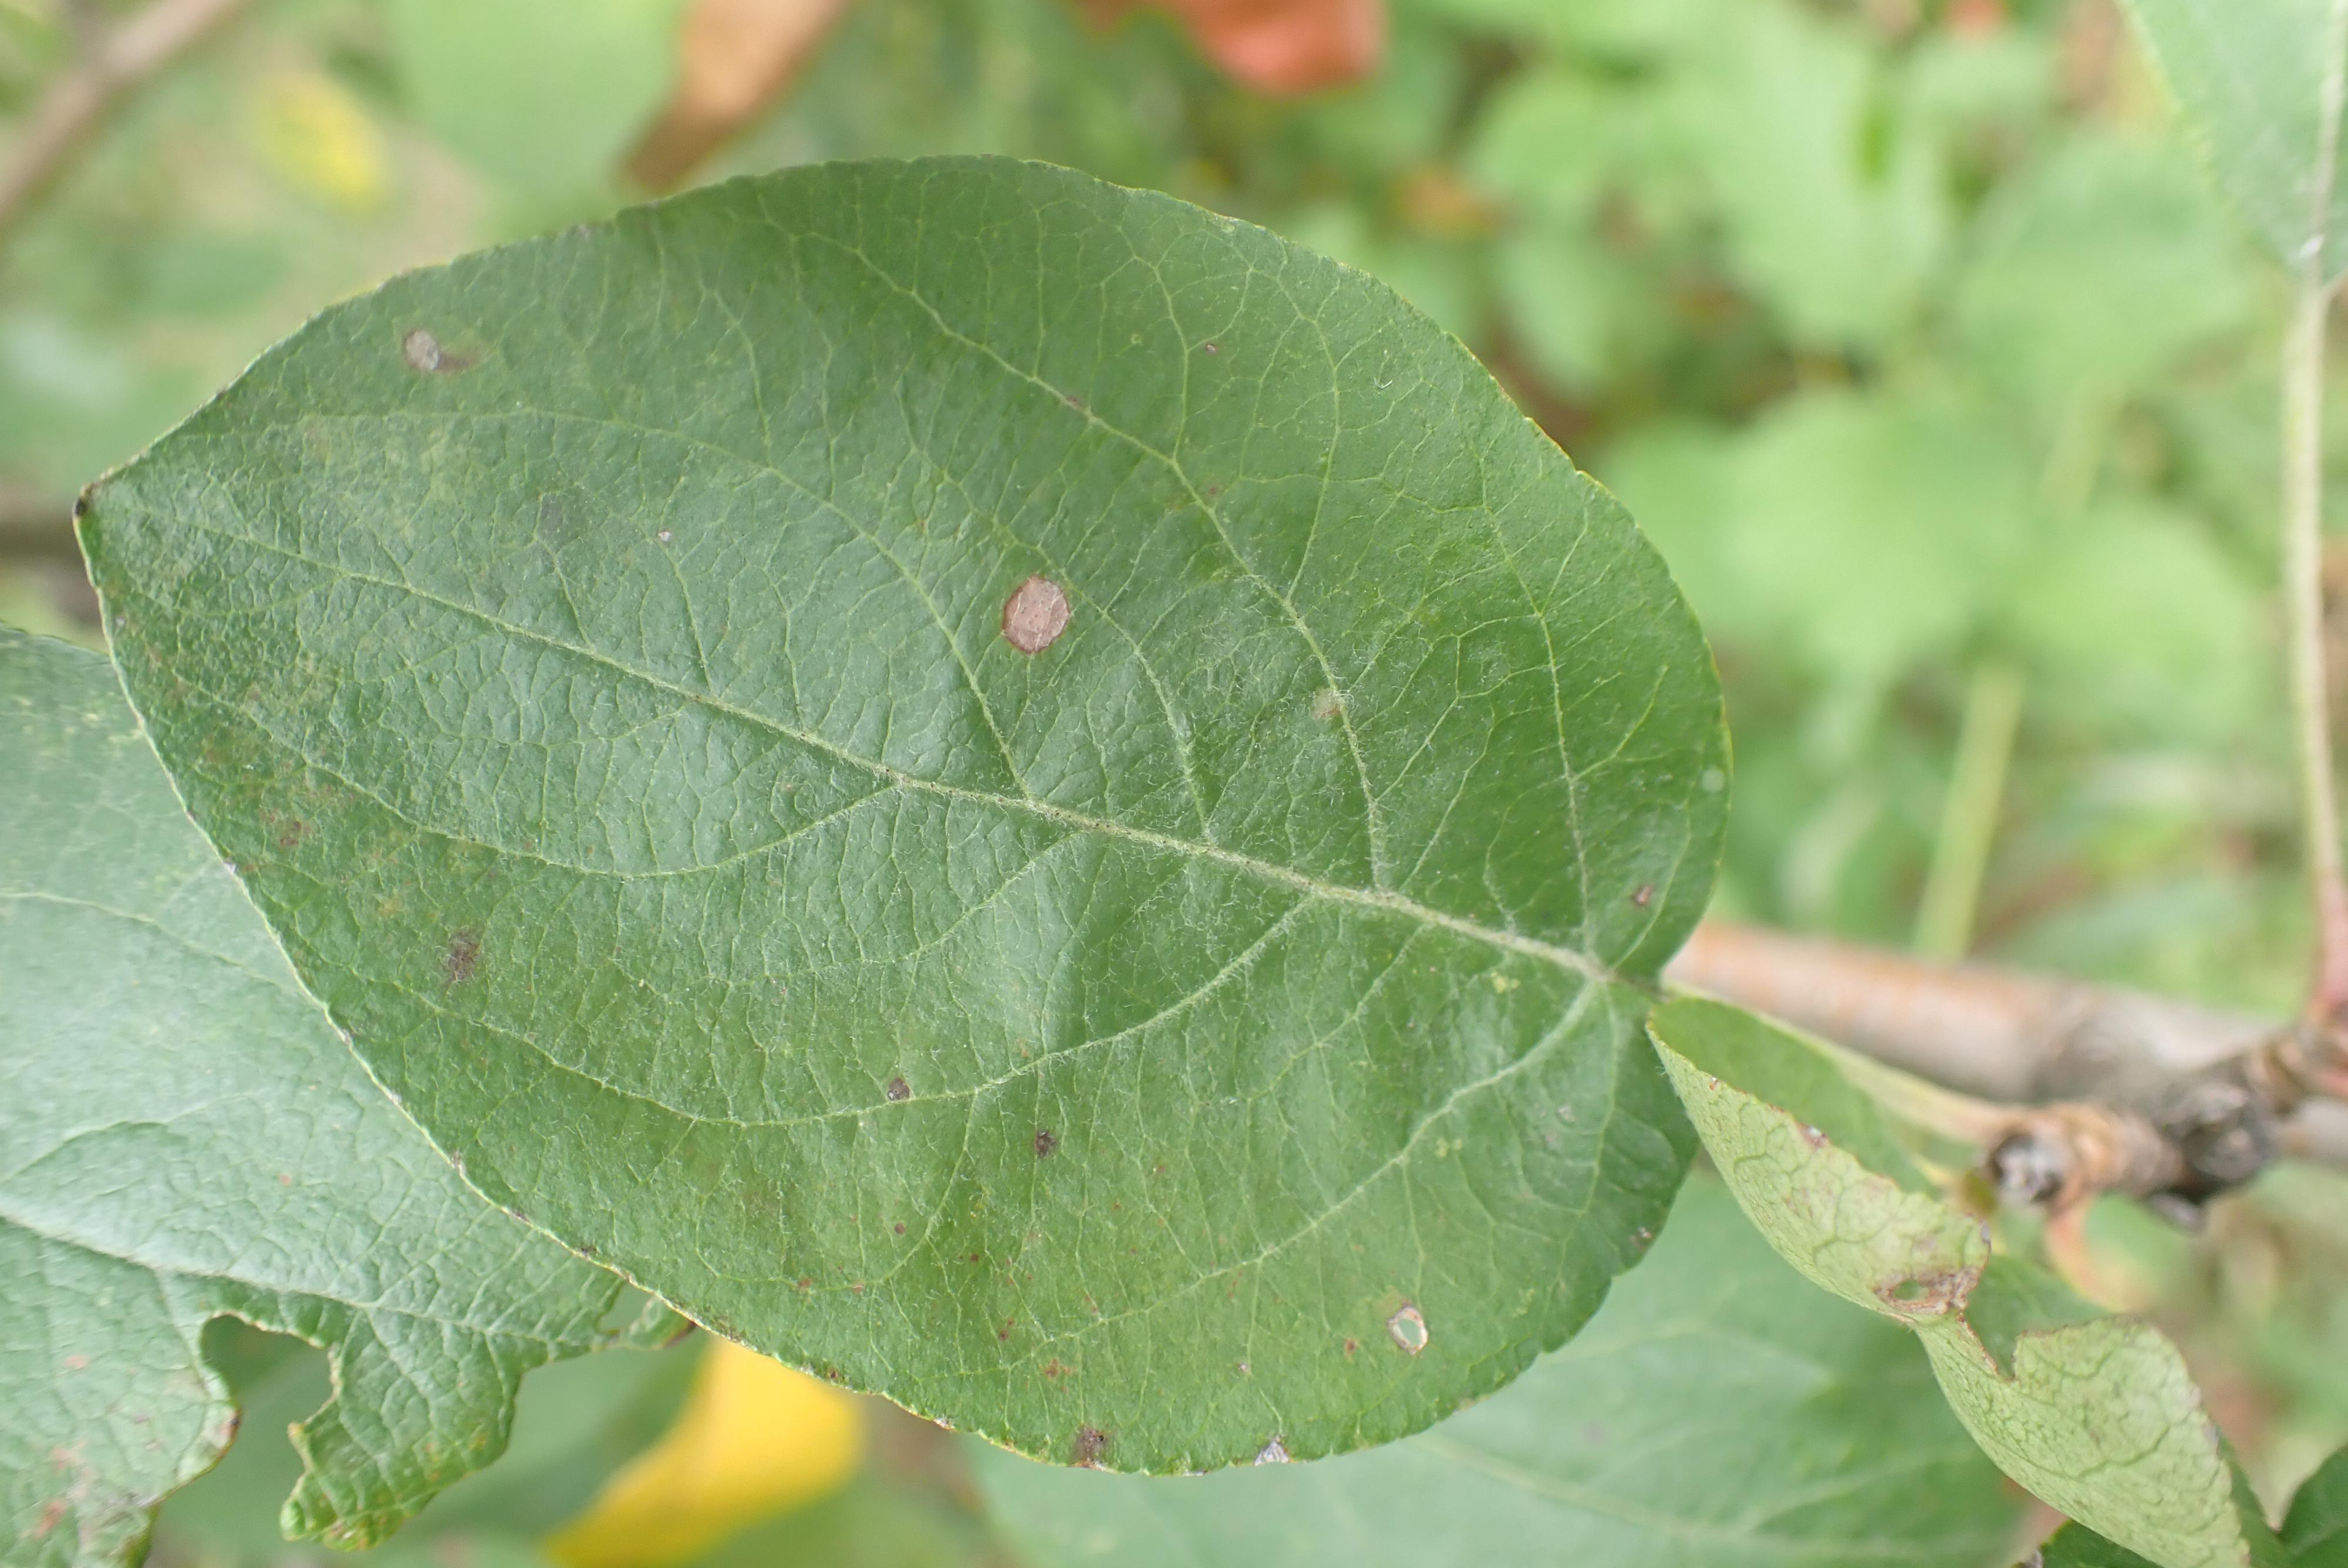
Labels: complex